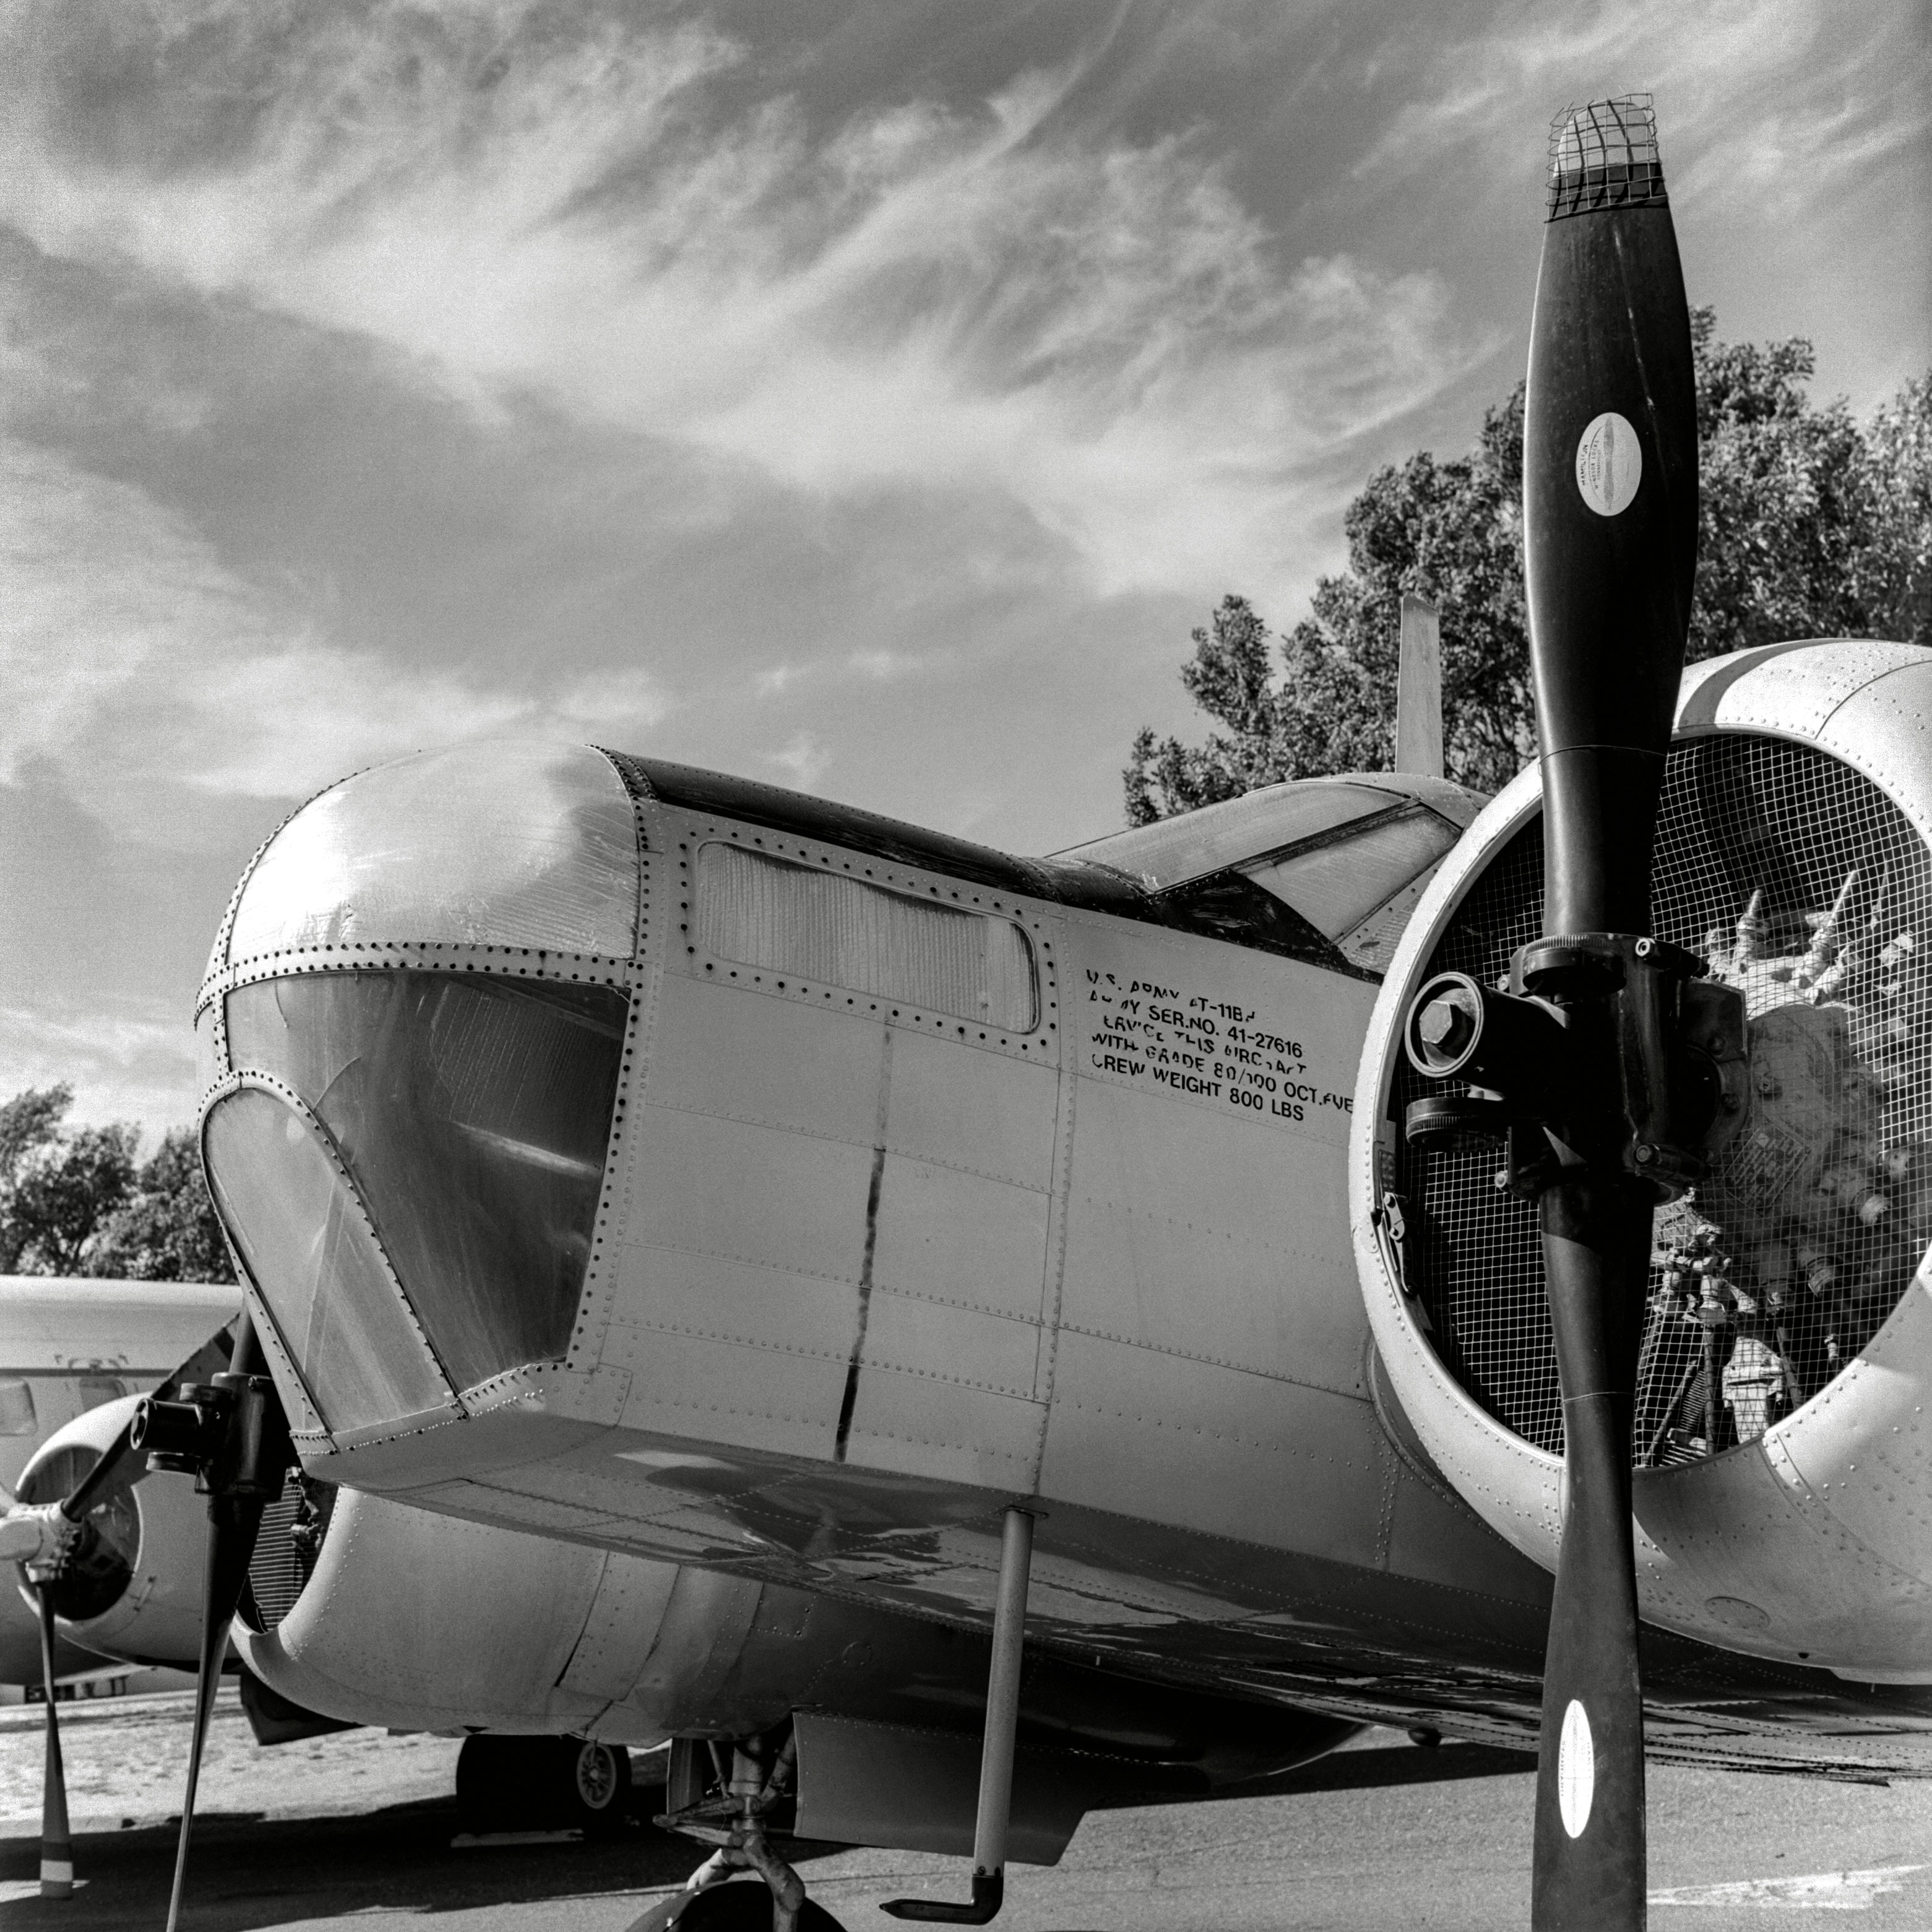
black and white, airplane, aircraft, vehicle, aviation, flight, monochrome, airliner, air force, fighter aircraft, military aircraft, monochrome photography, atmosphere of earth, aircraft engine